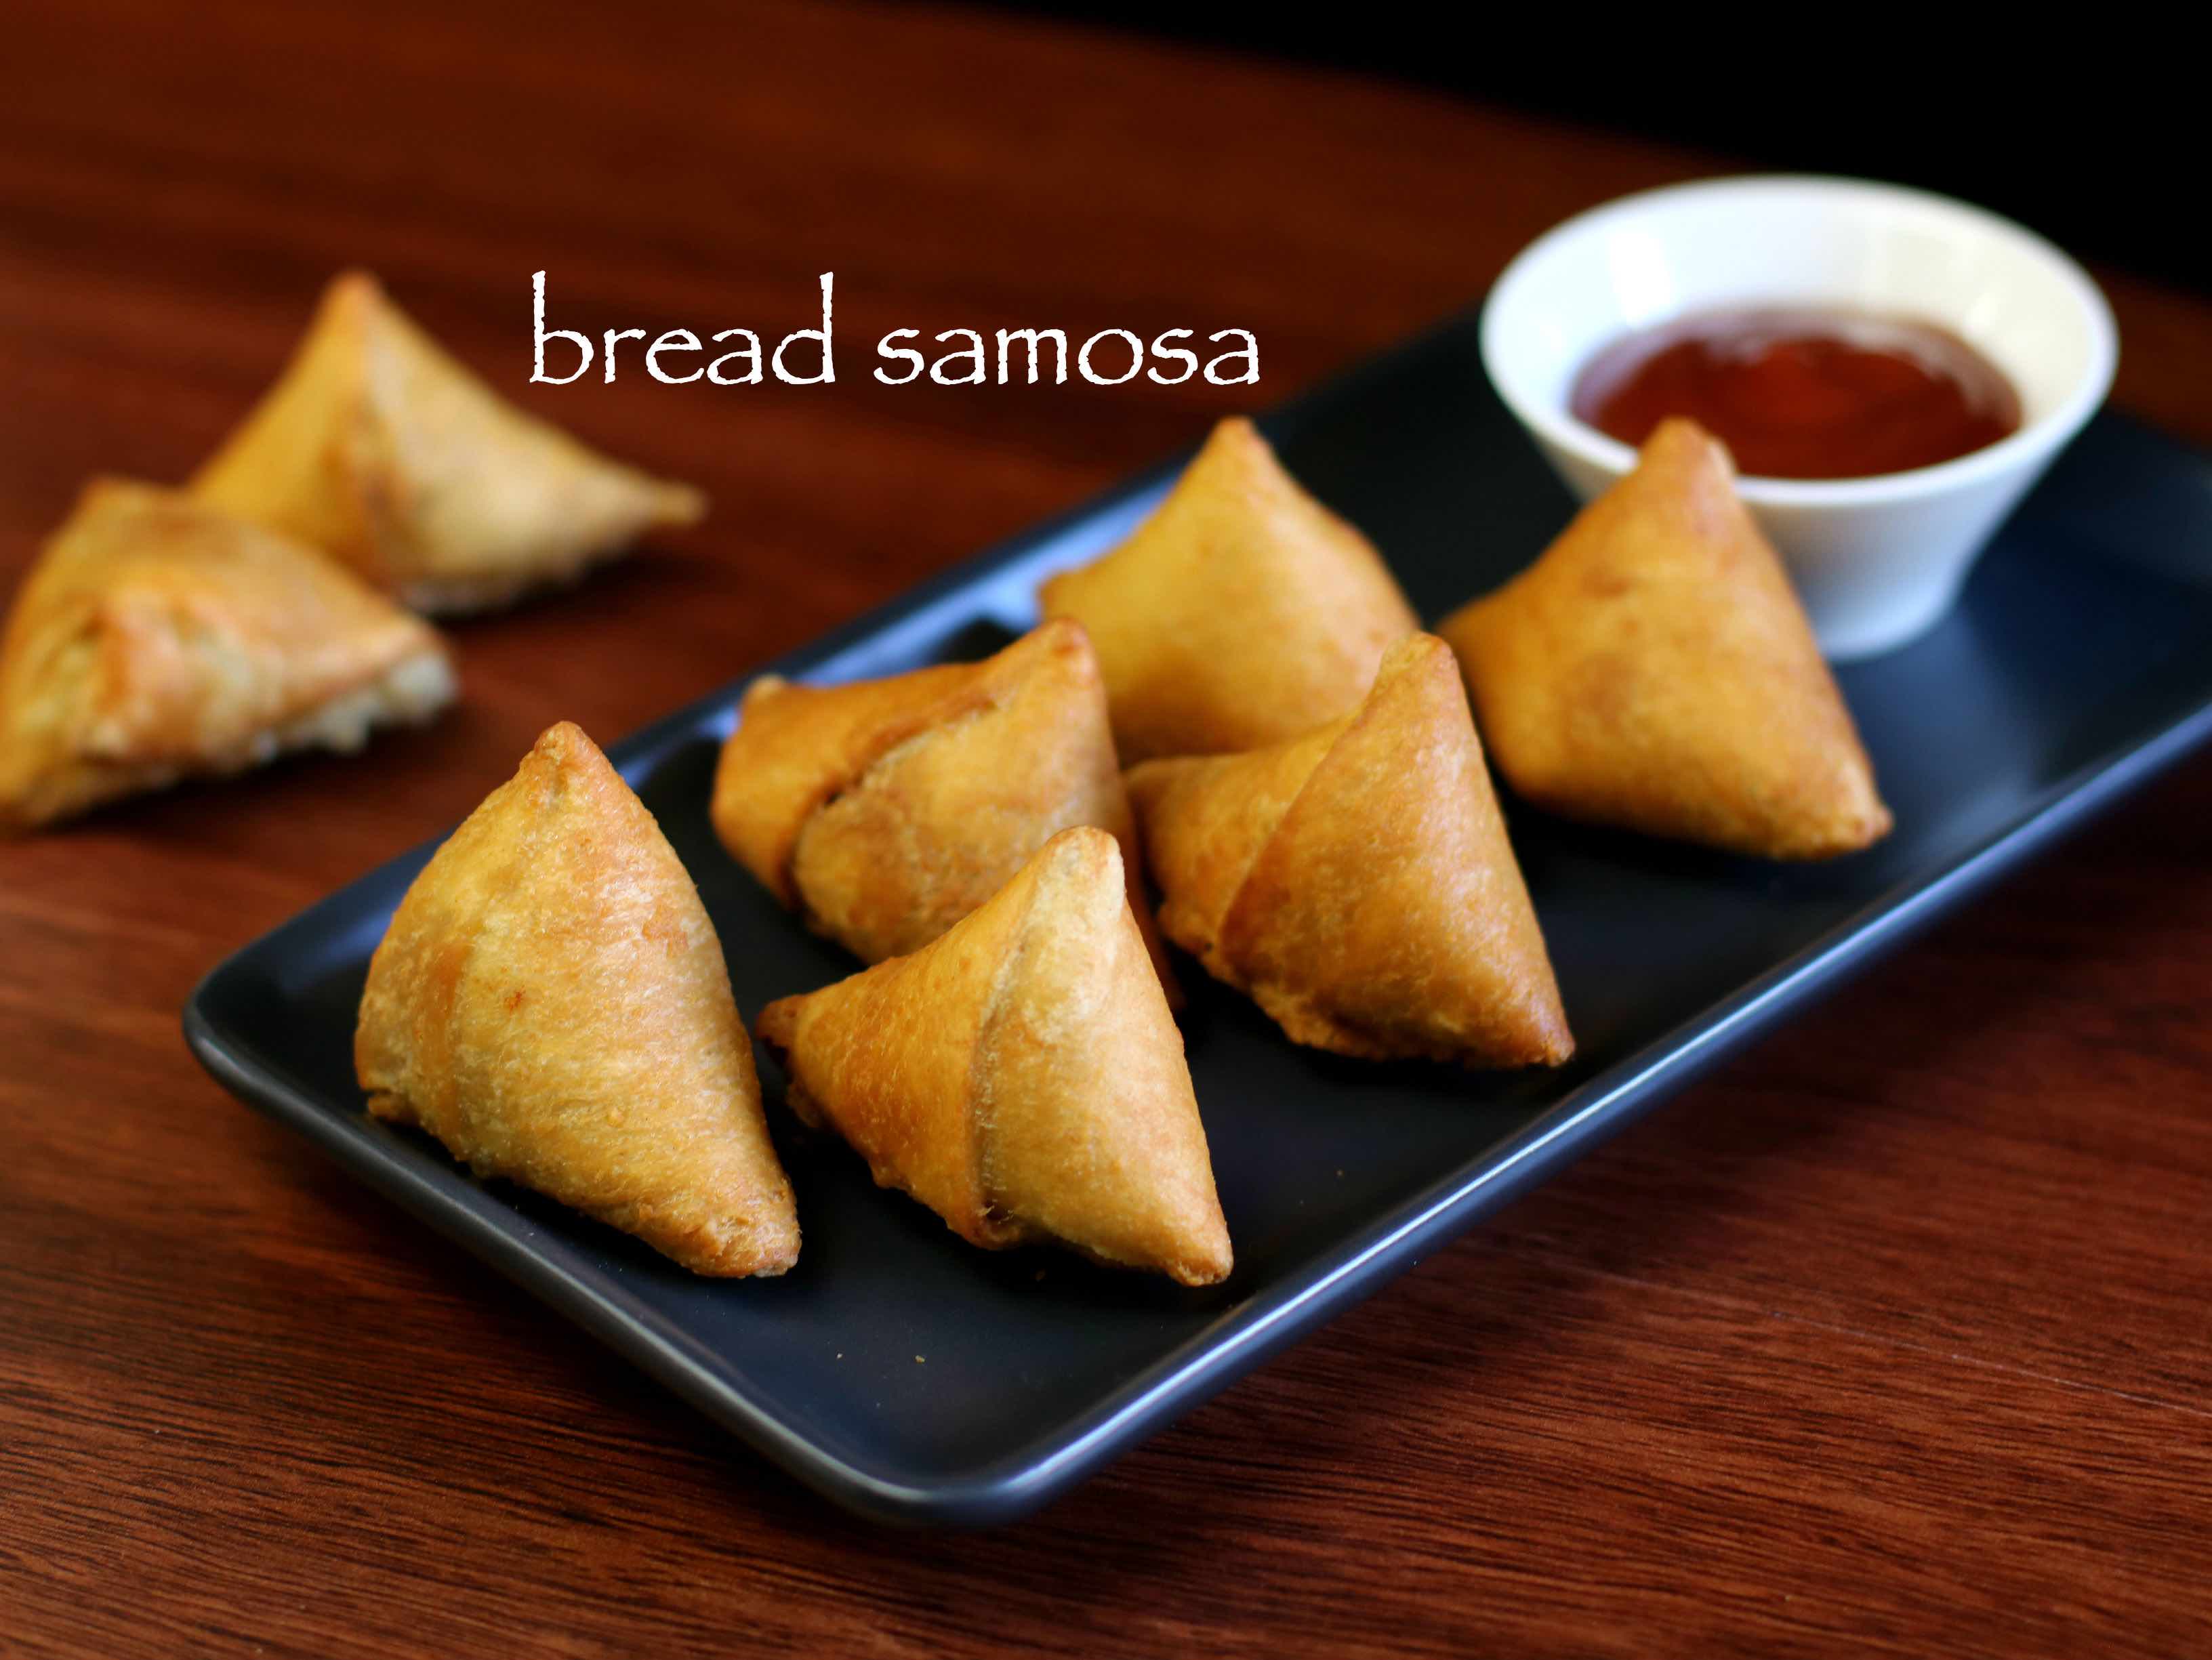
Dish: samosa